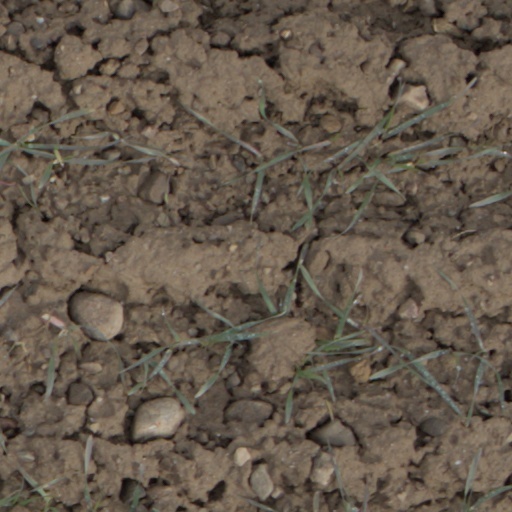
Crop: wheat